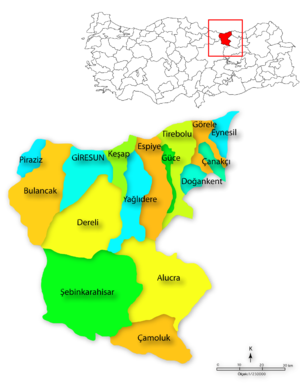
Görele est une ville et un district de la province de Giresun dans la région de la mer Noire en Turquie.
Bulancak est une ville et un district de la province de Giresun dans la région de la mer Noire en Turquie.
Giresun est une ville de Turquie, située au nord-est du pays, sur les bords de la mer Noire. Giresun est la ville principale de la province qui porte le même nom. Elle possède une riche culture folklorique grâce aux apports des différentes populations présentes dans cette ville. Le nom de la ville est à l'origine du terme « cerise » et sa noisette a une réputation mondiale. Sa population était estimée à 89 241 habitants en 2007 et est estimée à 101 107 habitants en 2012.
Çamoluk est une ville et un district de la province de Giresun dans la région de la mer Noire en Turquie.